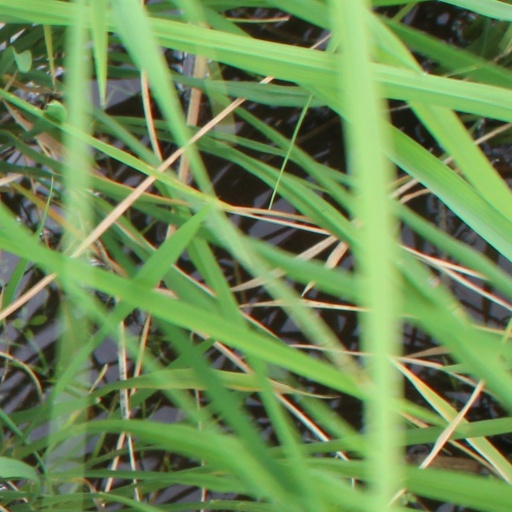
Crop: rice